Prince Paul of Yugoslavia

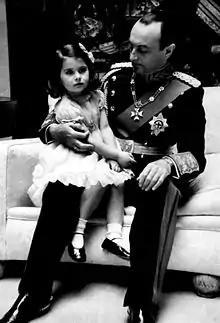
Prince Paul with his daughter, Princess Elizabeth

From Pešić, Paul learned that he had the impression that on one hand, the French were keen to start a second front in the Balkans in the event of war while on the other hand that the French Navy would play only a defensive role, guarding convoys from Algeria to France. In London, Paul advocated that Britain launch a "preemptive war" against Italy, saying that if Italy were knocked out, then Yugoslavia would definitely move closer to Britain. Paul ordered that the National Bank of Yugoslavia's gold reserves be transferred to London as a sign of his faith in Britain.